Duncan Macfarlane

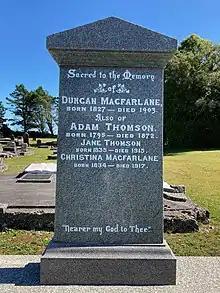
Grave of Duncan and Christina Macfarlane, Hokitika Cemetery, 2021

Duncan MacFarlane (15 January 1827 – 3 May 1903) was a New Zealand grocer, merchant, government agent, farmer and magistrate.